Pound sterling

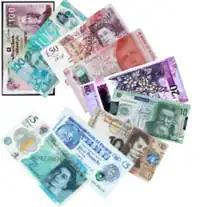
Selection of current sterling banknotes printed by all banks

The first sterling notes were issued by the Bank of England shortly after its foundation in 1694. Denominations were initially handwritten on the notes at the time of issue. From 1745, the notes were printed in denominations between £20 and £1,000, with any odd shillings added by hand. £10 notes were added in 1759, followed by £5 in 1793 and £1 and £2 in 1797. The lowest two denominations were withdrawn after the end of the Napoleonic wars. In 1855, the notes were converted to being entirely printed, with denominations of £5, £10, £20, £50, £100, £200, £300, £500 and £1,000 issued.